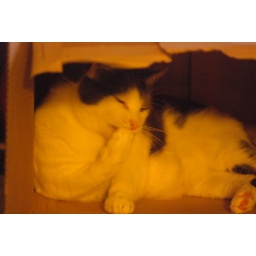
you put your cat in a box